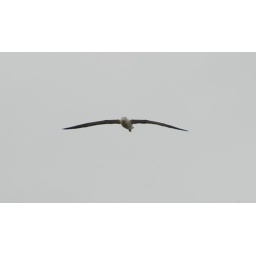
This bird can have a wing span of 2m and is one of the largest flight birds in the world.